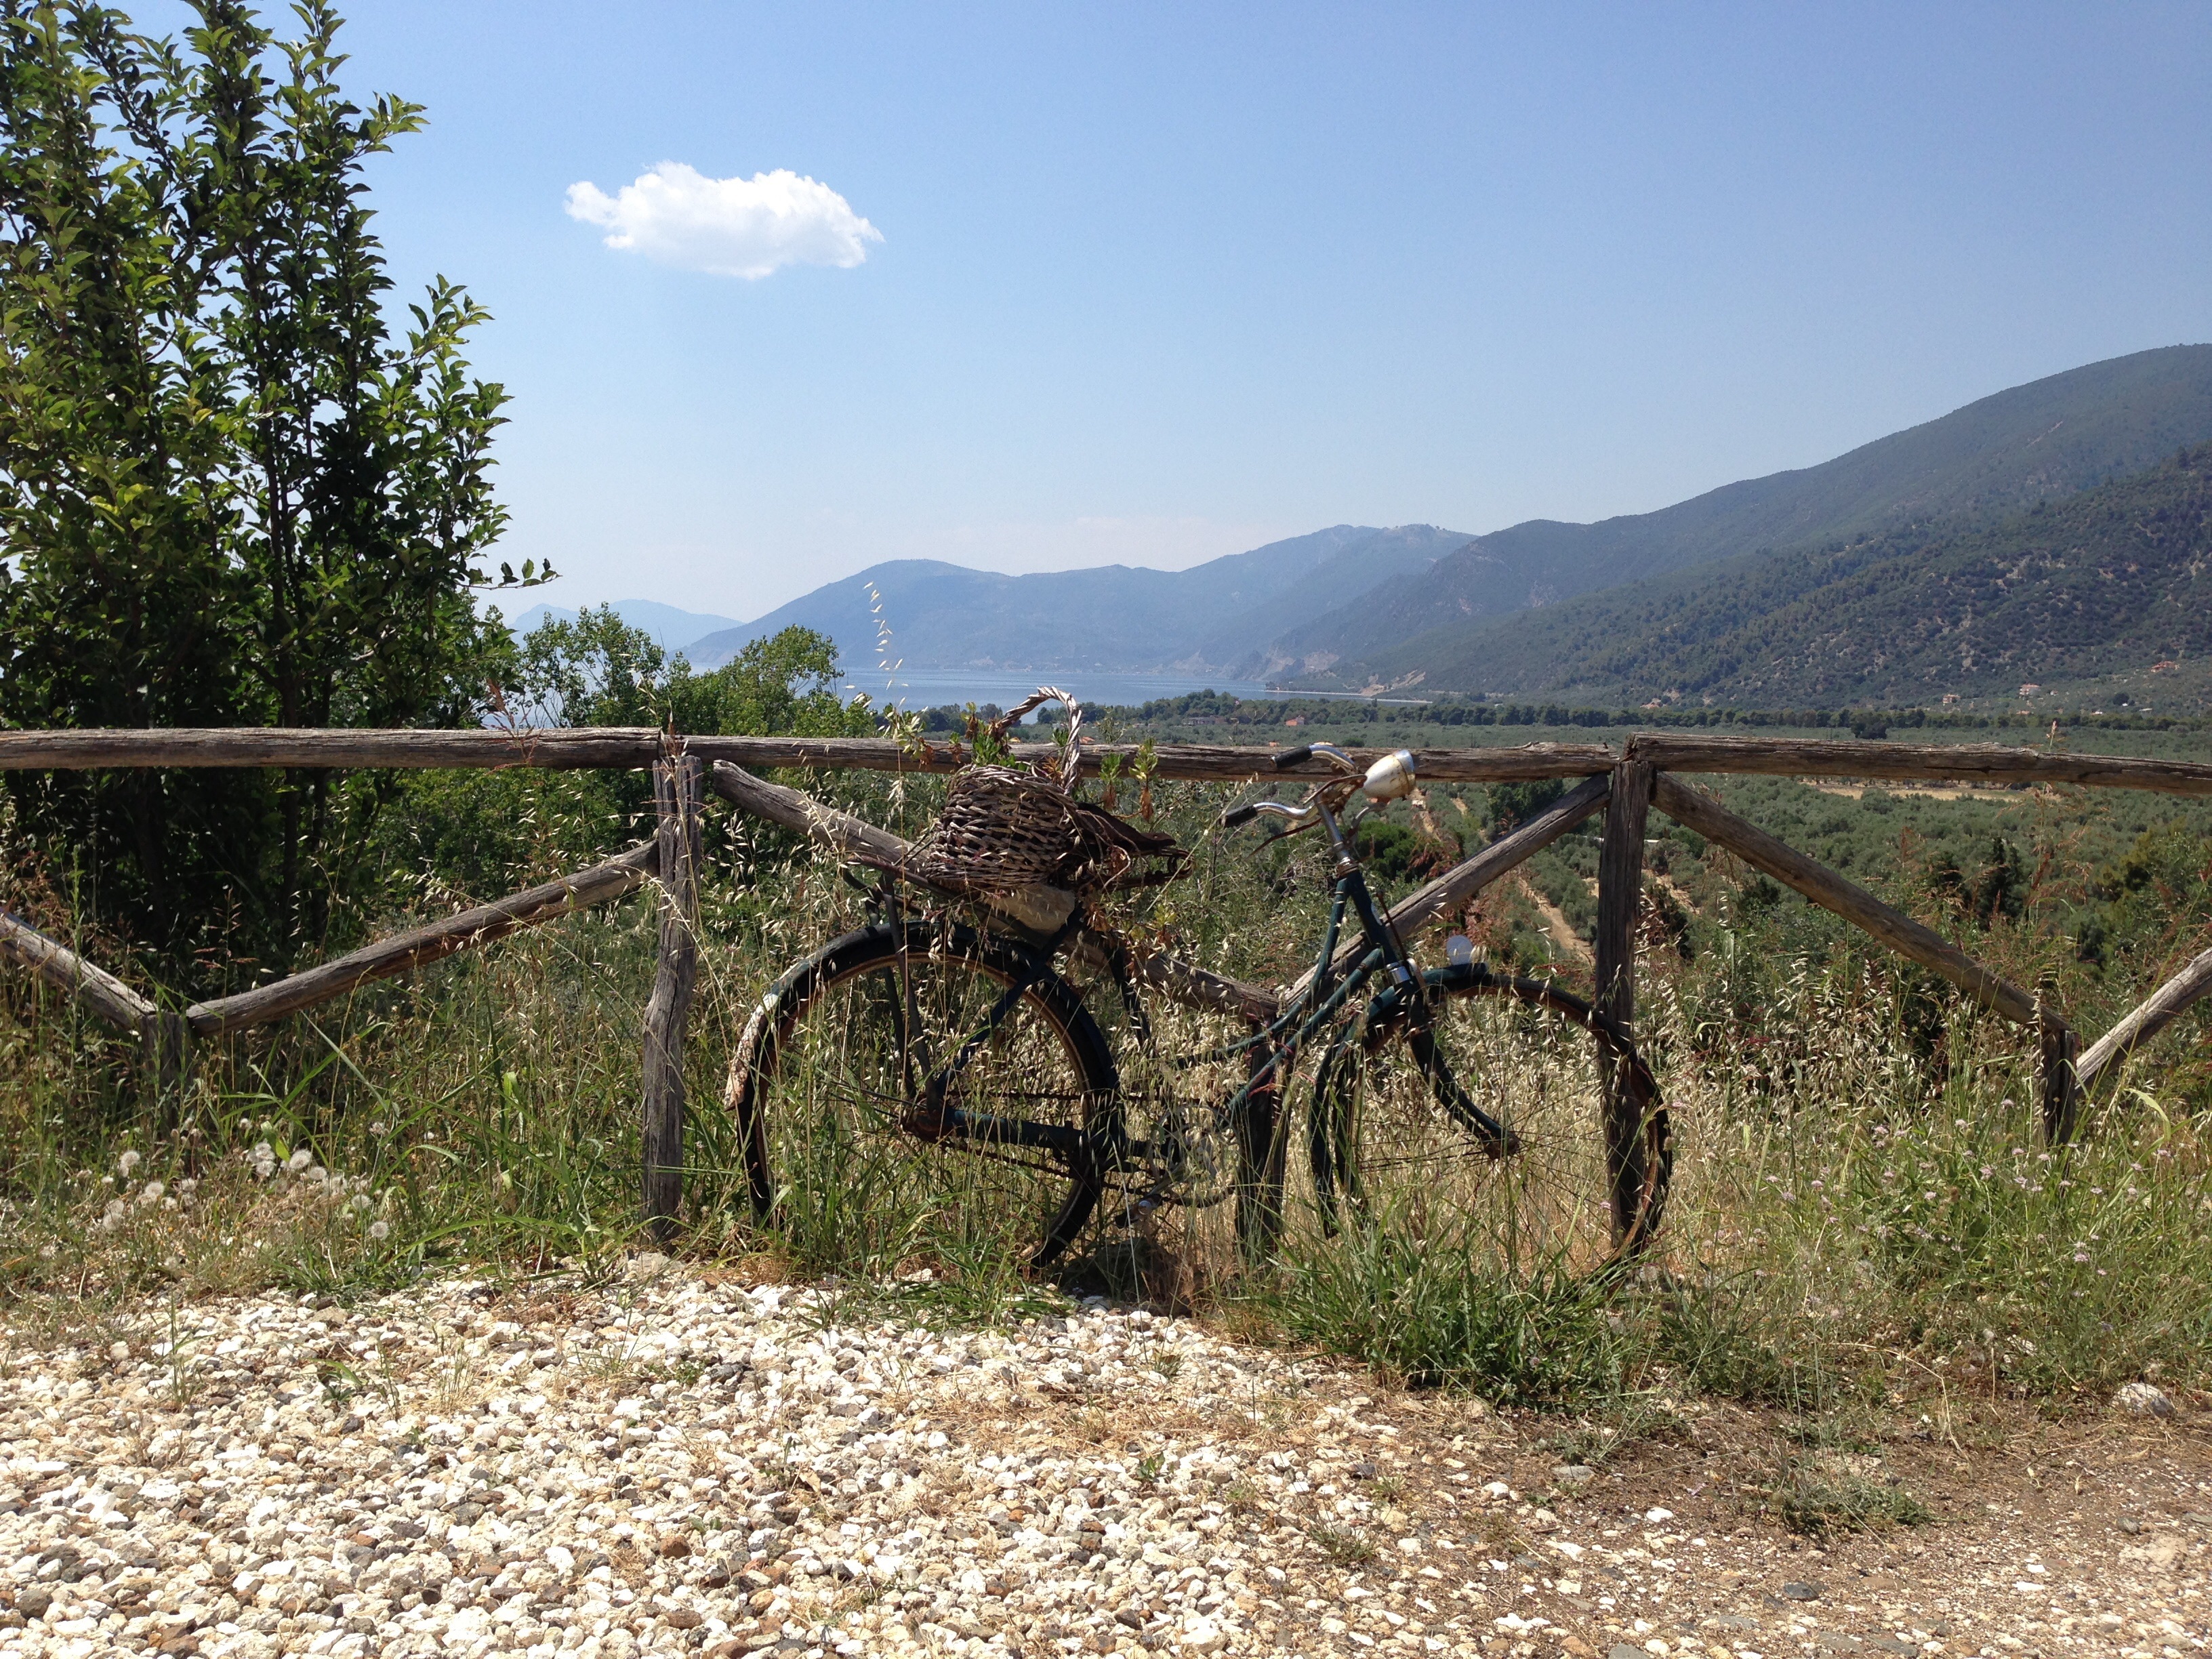
nature, fence, trail, antique, bicycle, soil, agriculture, mountain bike, rusty, aged